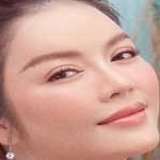
diễn viên Lý Nhã Kỳ